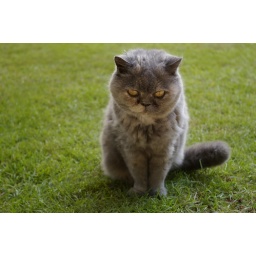
My friend's cat Fluffy sitting under a white gazebo on a hot day.